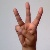
The image shows a hand gesture representing the letter 'W' in Indian Sign Language.